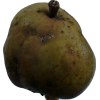
Label: pear